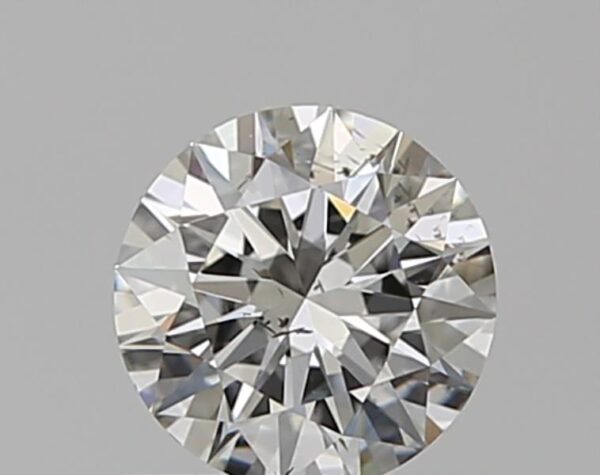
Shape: round
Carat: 0.51
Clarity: SI2
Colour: H
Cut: EX
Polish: EX
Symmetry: EX
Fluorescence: N
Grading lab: GIA
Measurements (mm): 5.17 x 5.2 x 3.17